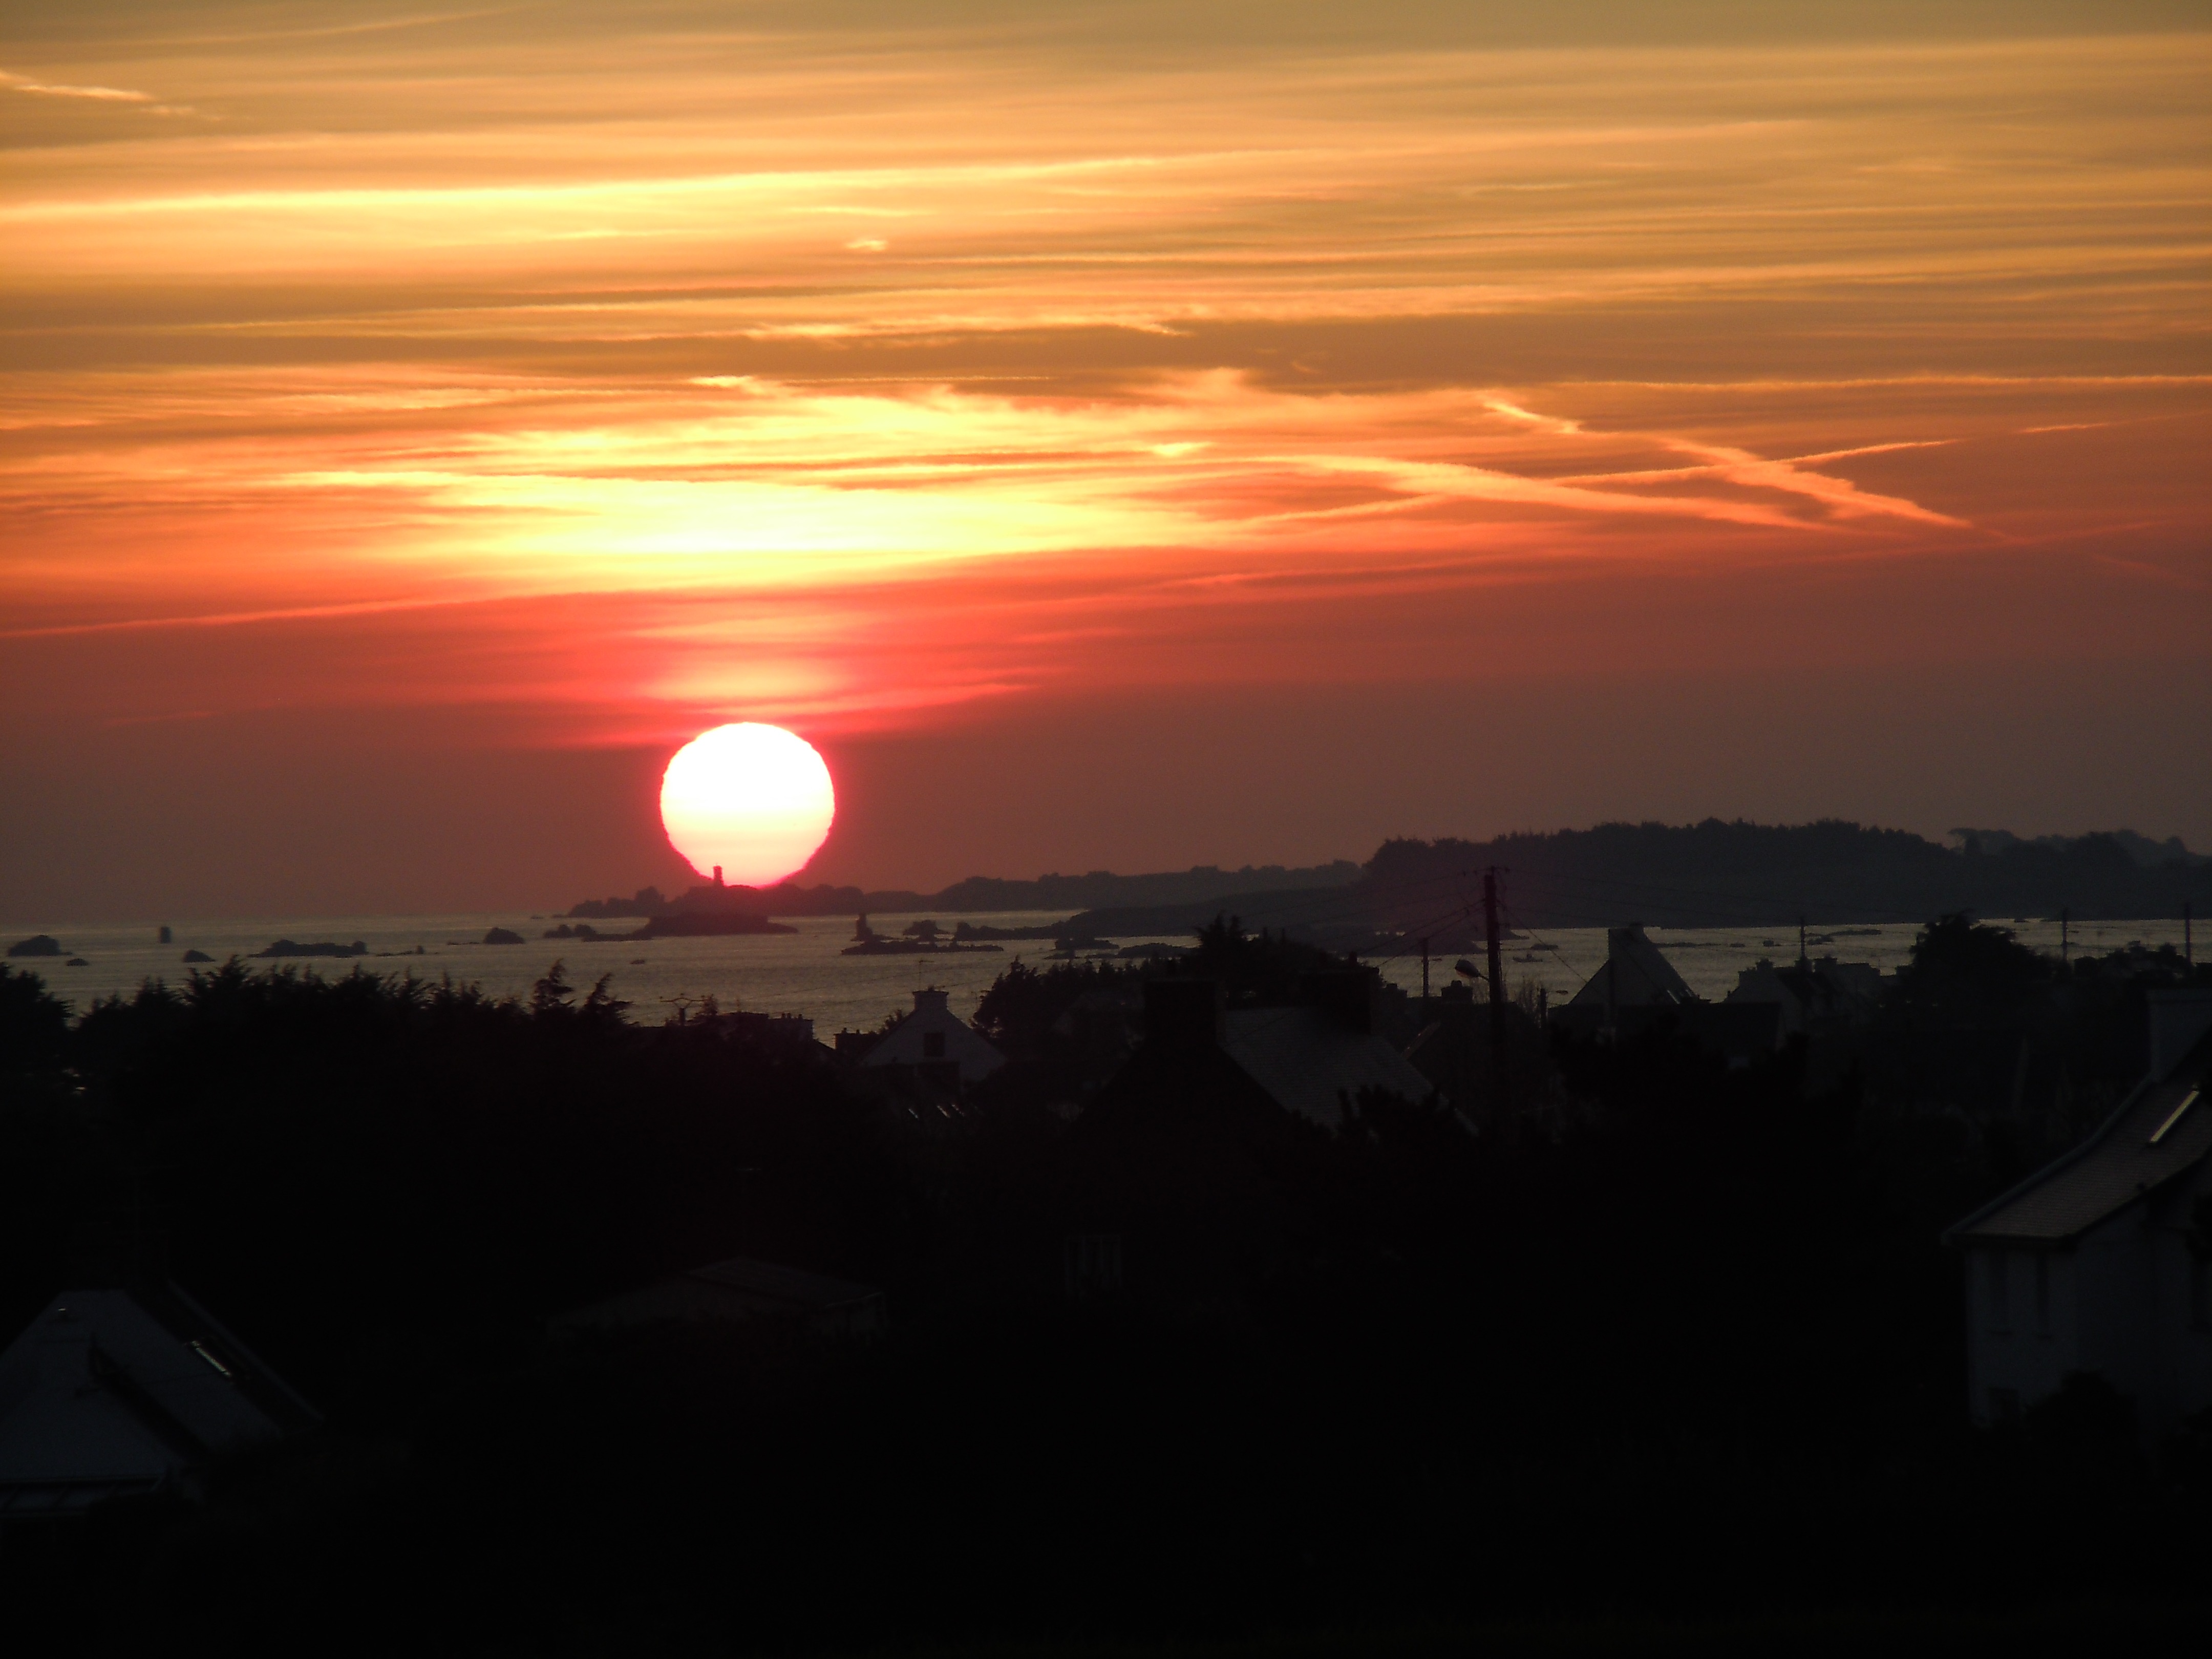
horizon, cloud, sky, sun, sunrise, sunset, sunlight, morning, dawn, atmosphere, dusk, evening, brittany, afterglow, evening sky, astronomical object, red sky at morning